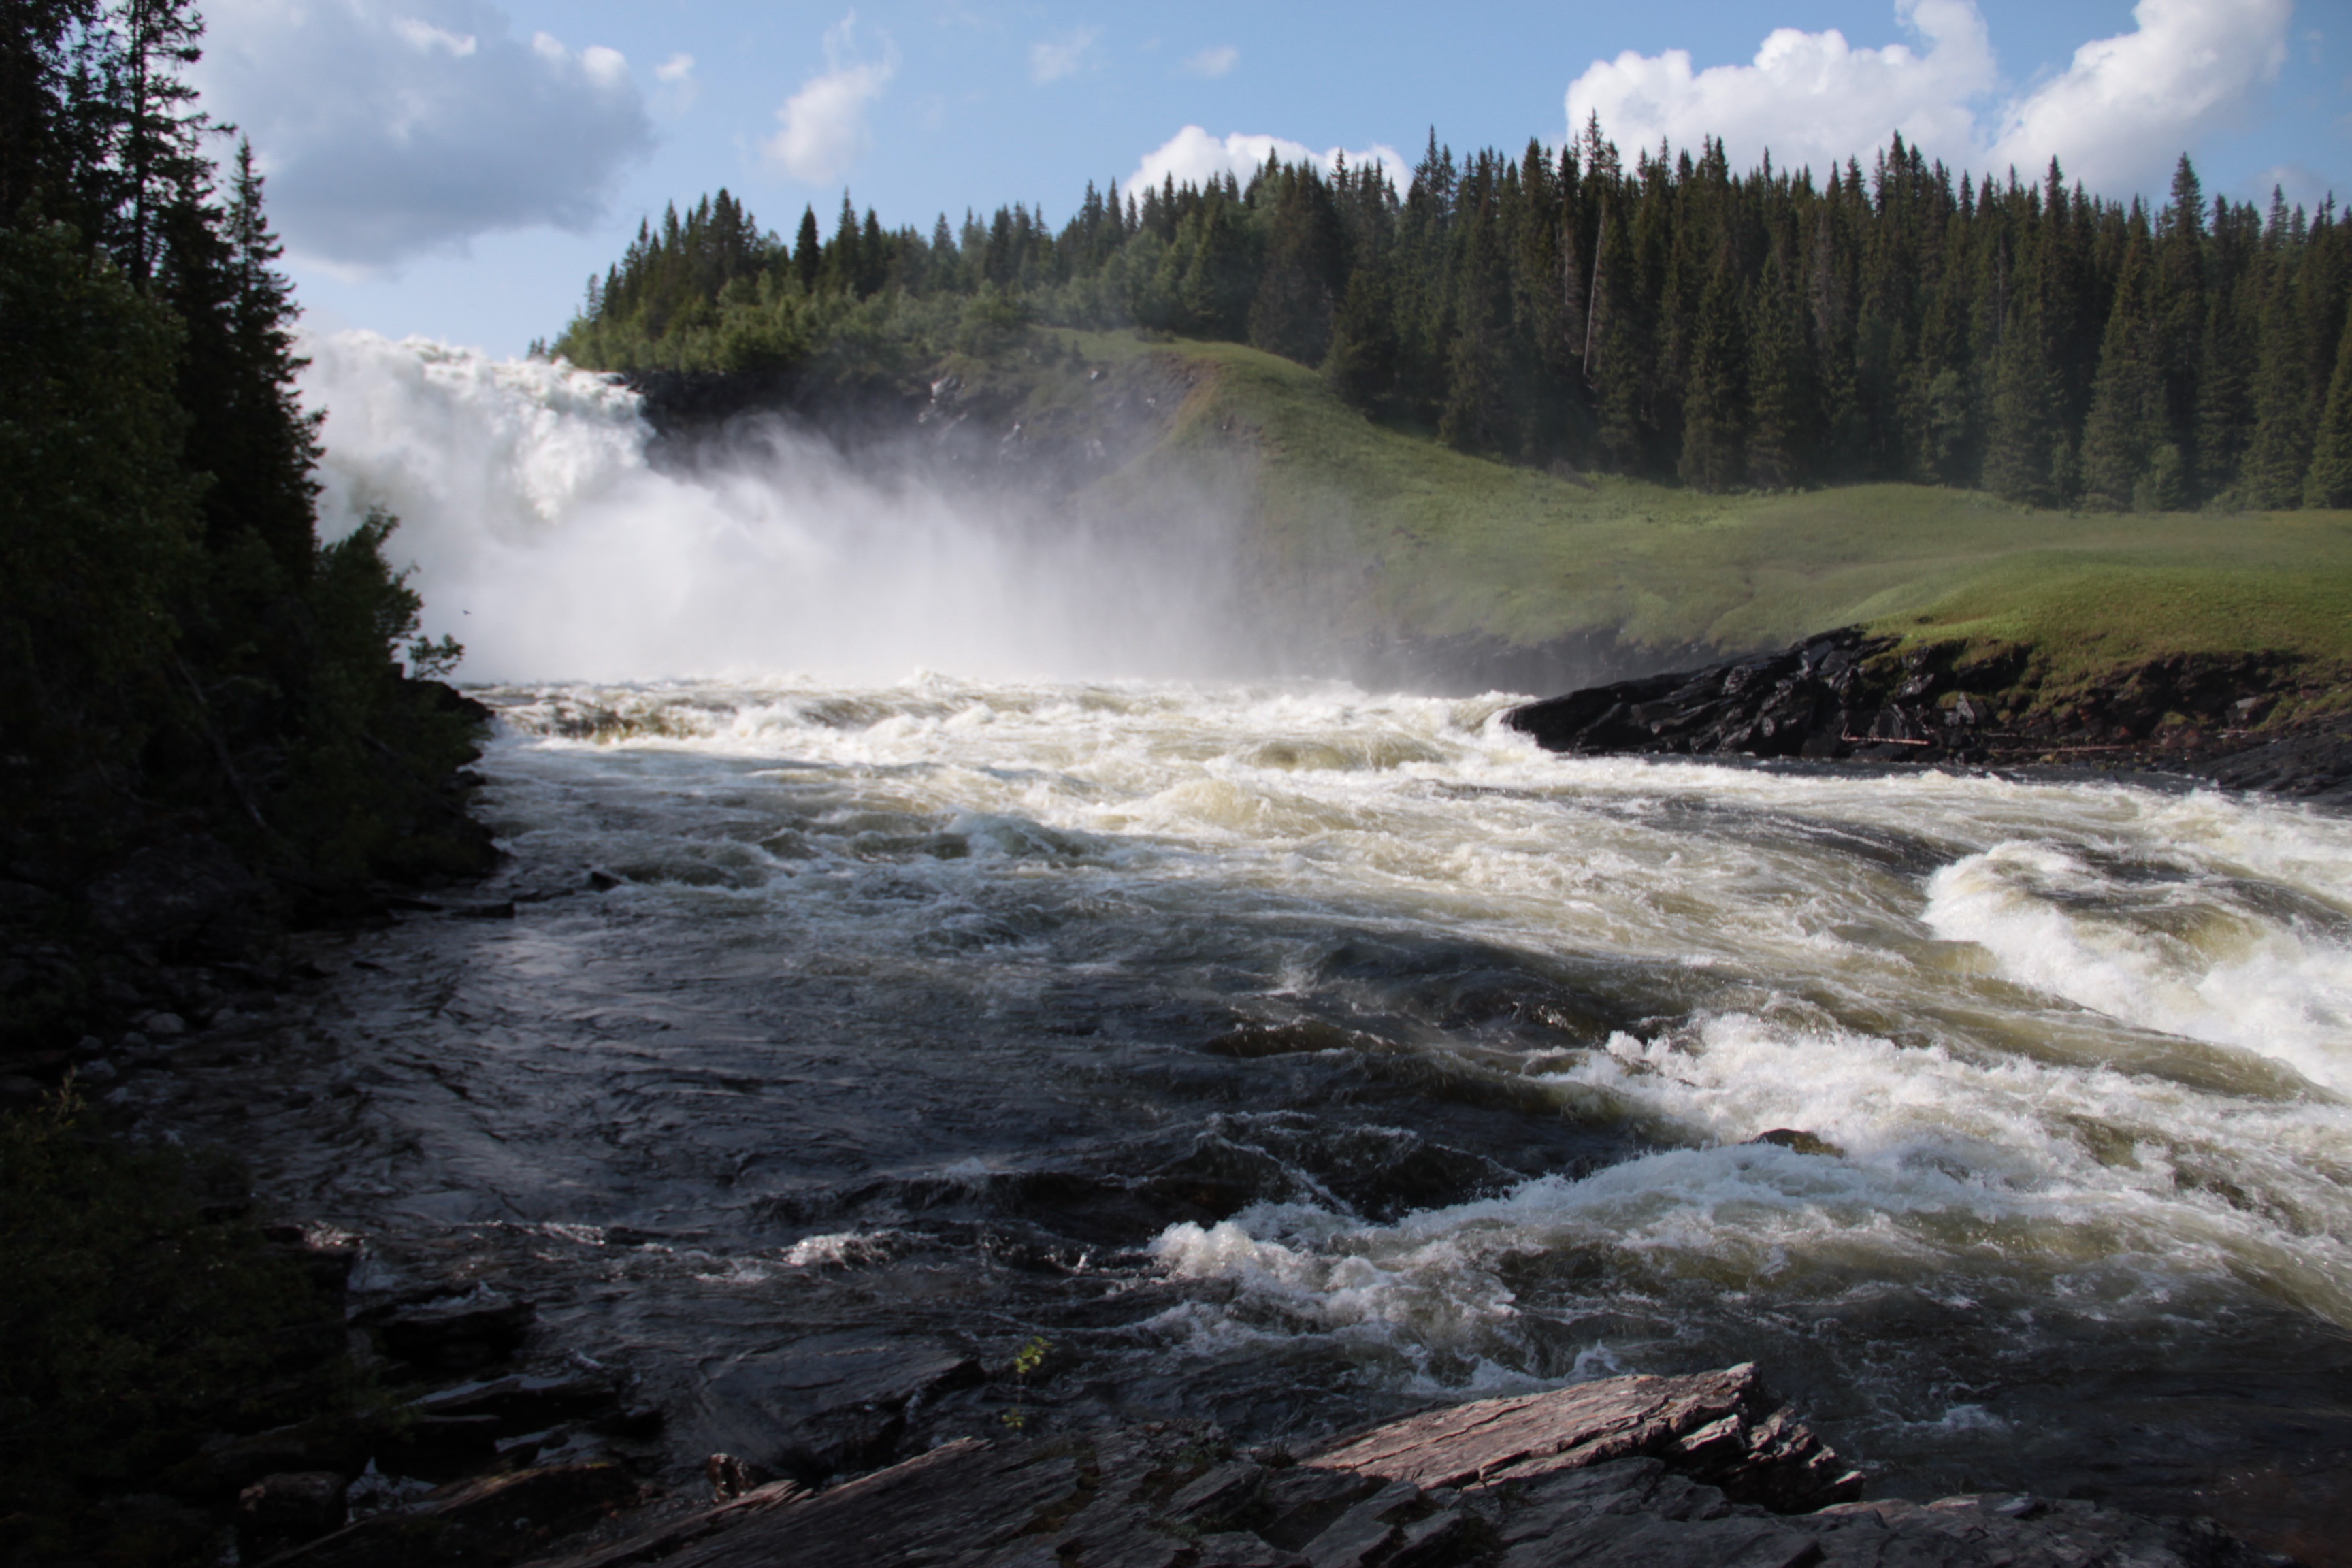
landscape, sea, coast, water, nature, rock, waterfall, wilderness, mountain, wave, river, stream, rapid, body of water, water feature, landform, geographical feature, atmospheric phenomenon